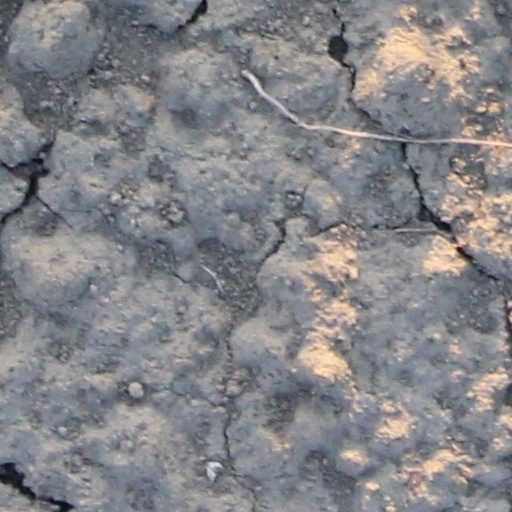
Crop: wheat